Rafael Furcal

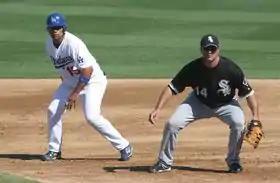
Furcal (left) with White Sox first baseman Paul Konerko during spring training action, 2008.

On December 7, 2005, Furcal signed a free agent contract with the Los Angeles Dodgers for three years and $39 million. In September Furcal was selected as the inaugural winner of the Roy Campanella Award, given to the Dodgers player who best exemplifies the spirit and leadership of the late Hall of Fame catcher. The award was voted on by only his teammates.